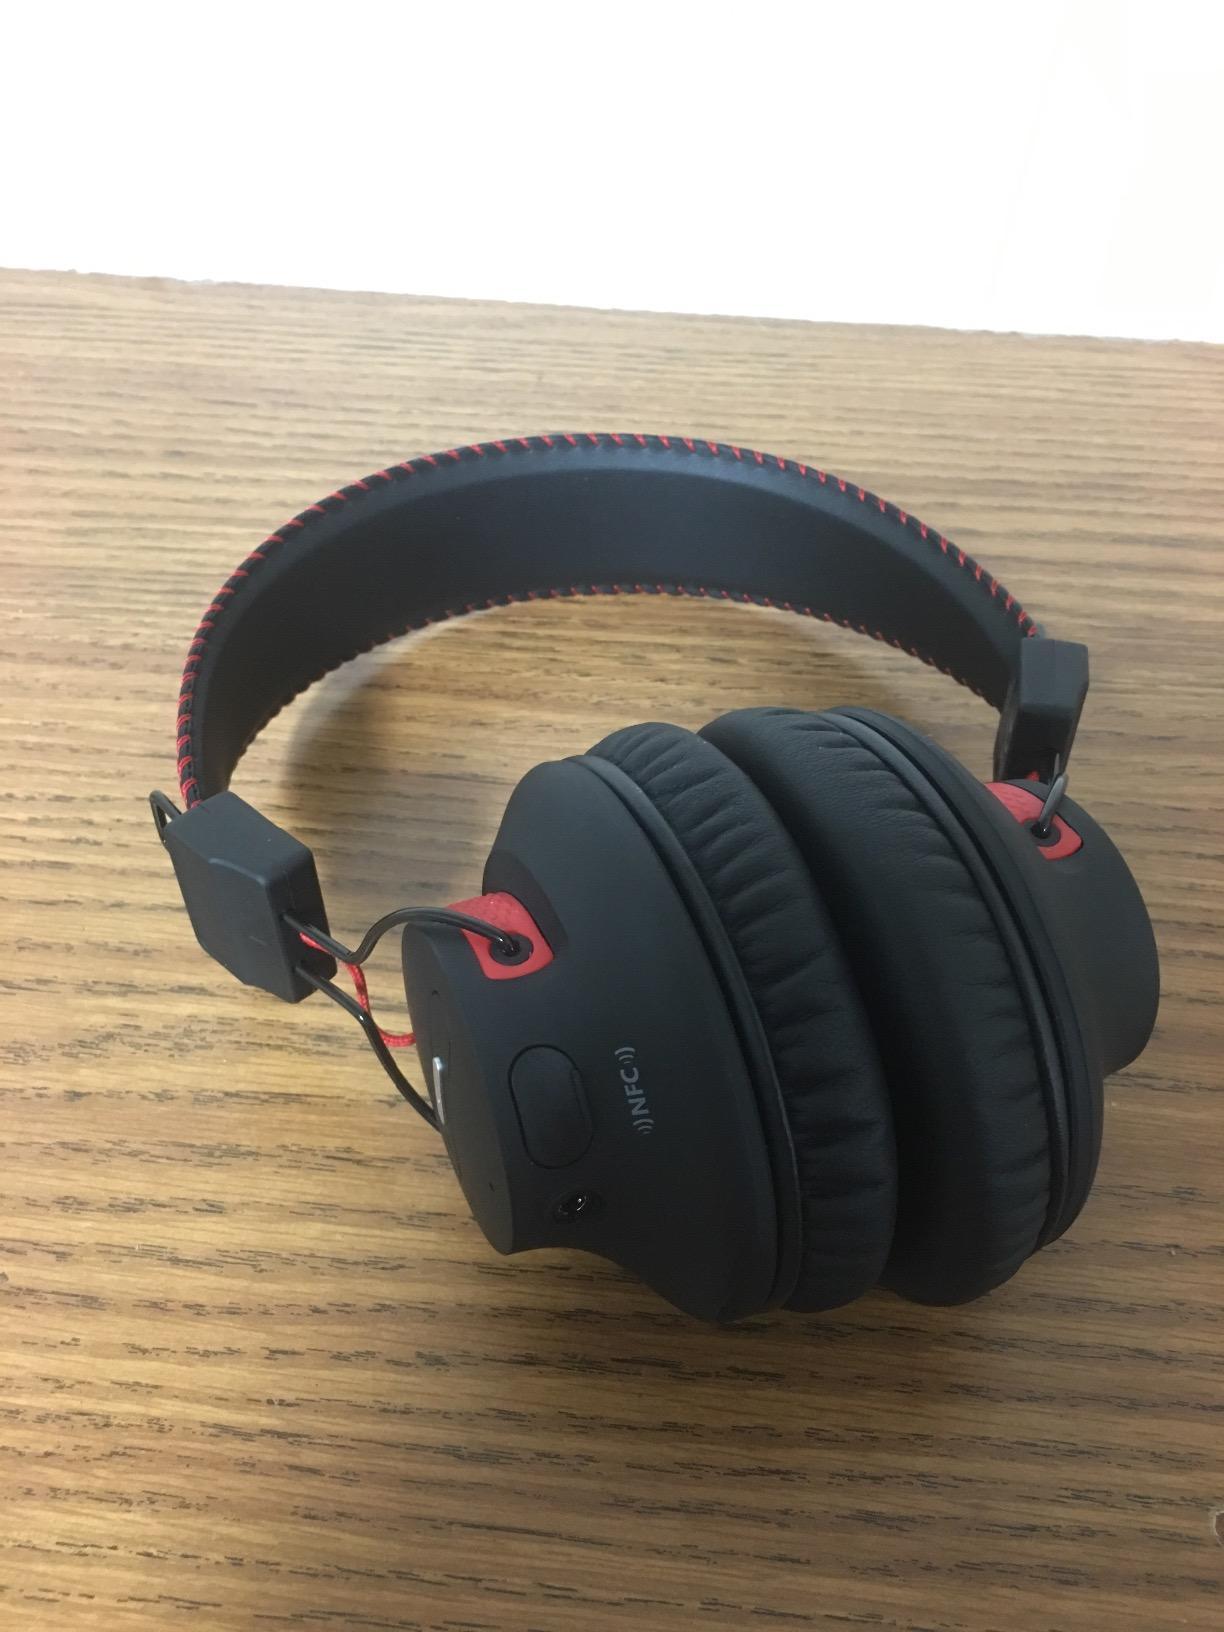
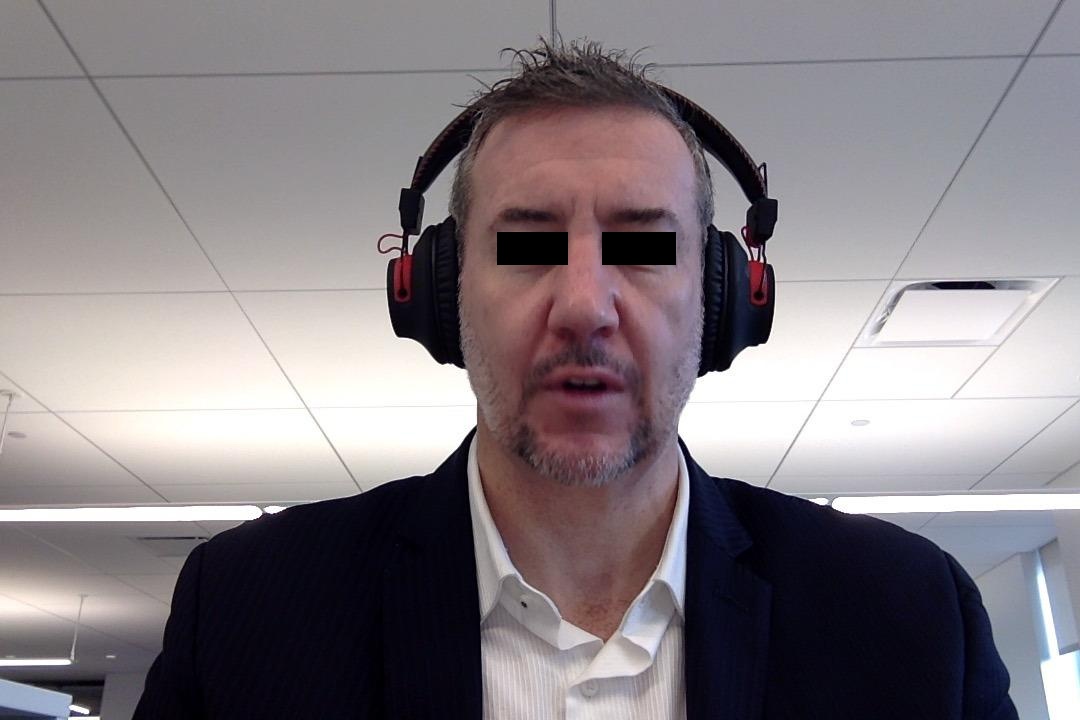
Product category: headphones
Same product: yes